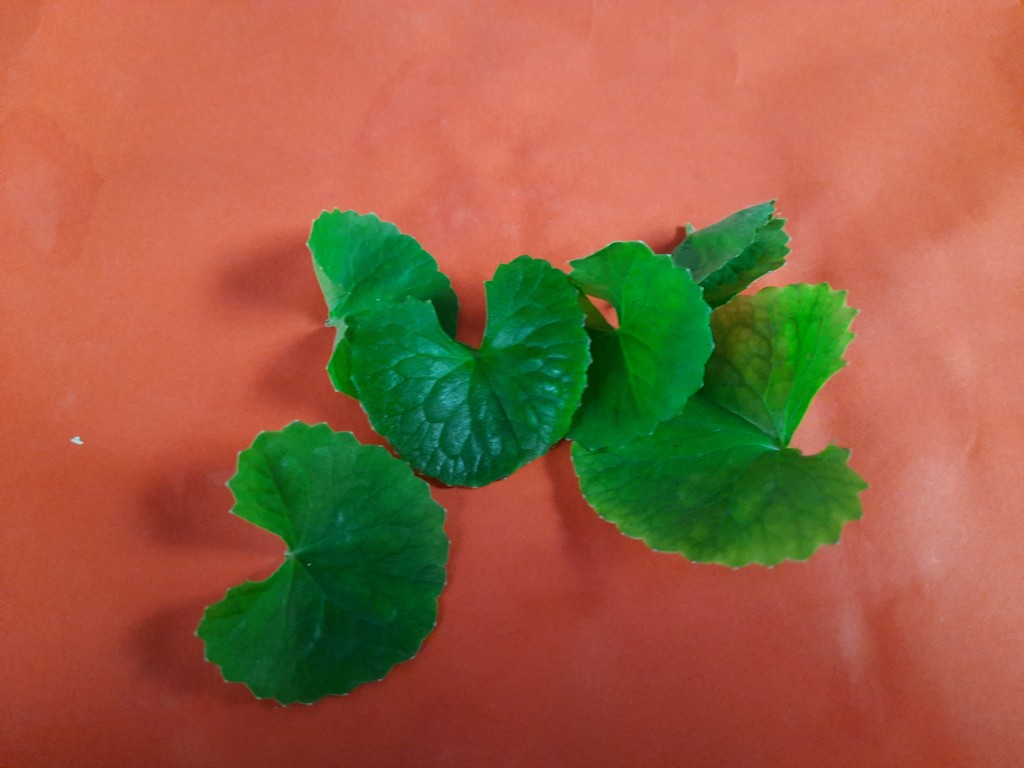
Label: Healthy